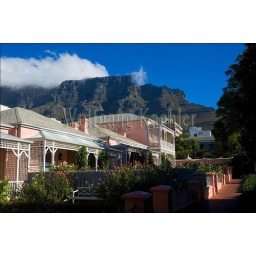
South africa, cape town, mount nelson hotel, table mountain in background